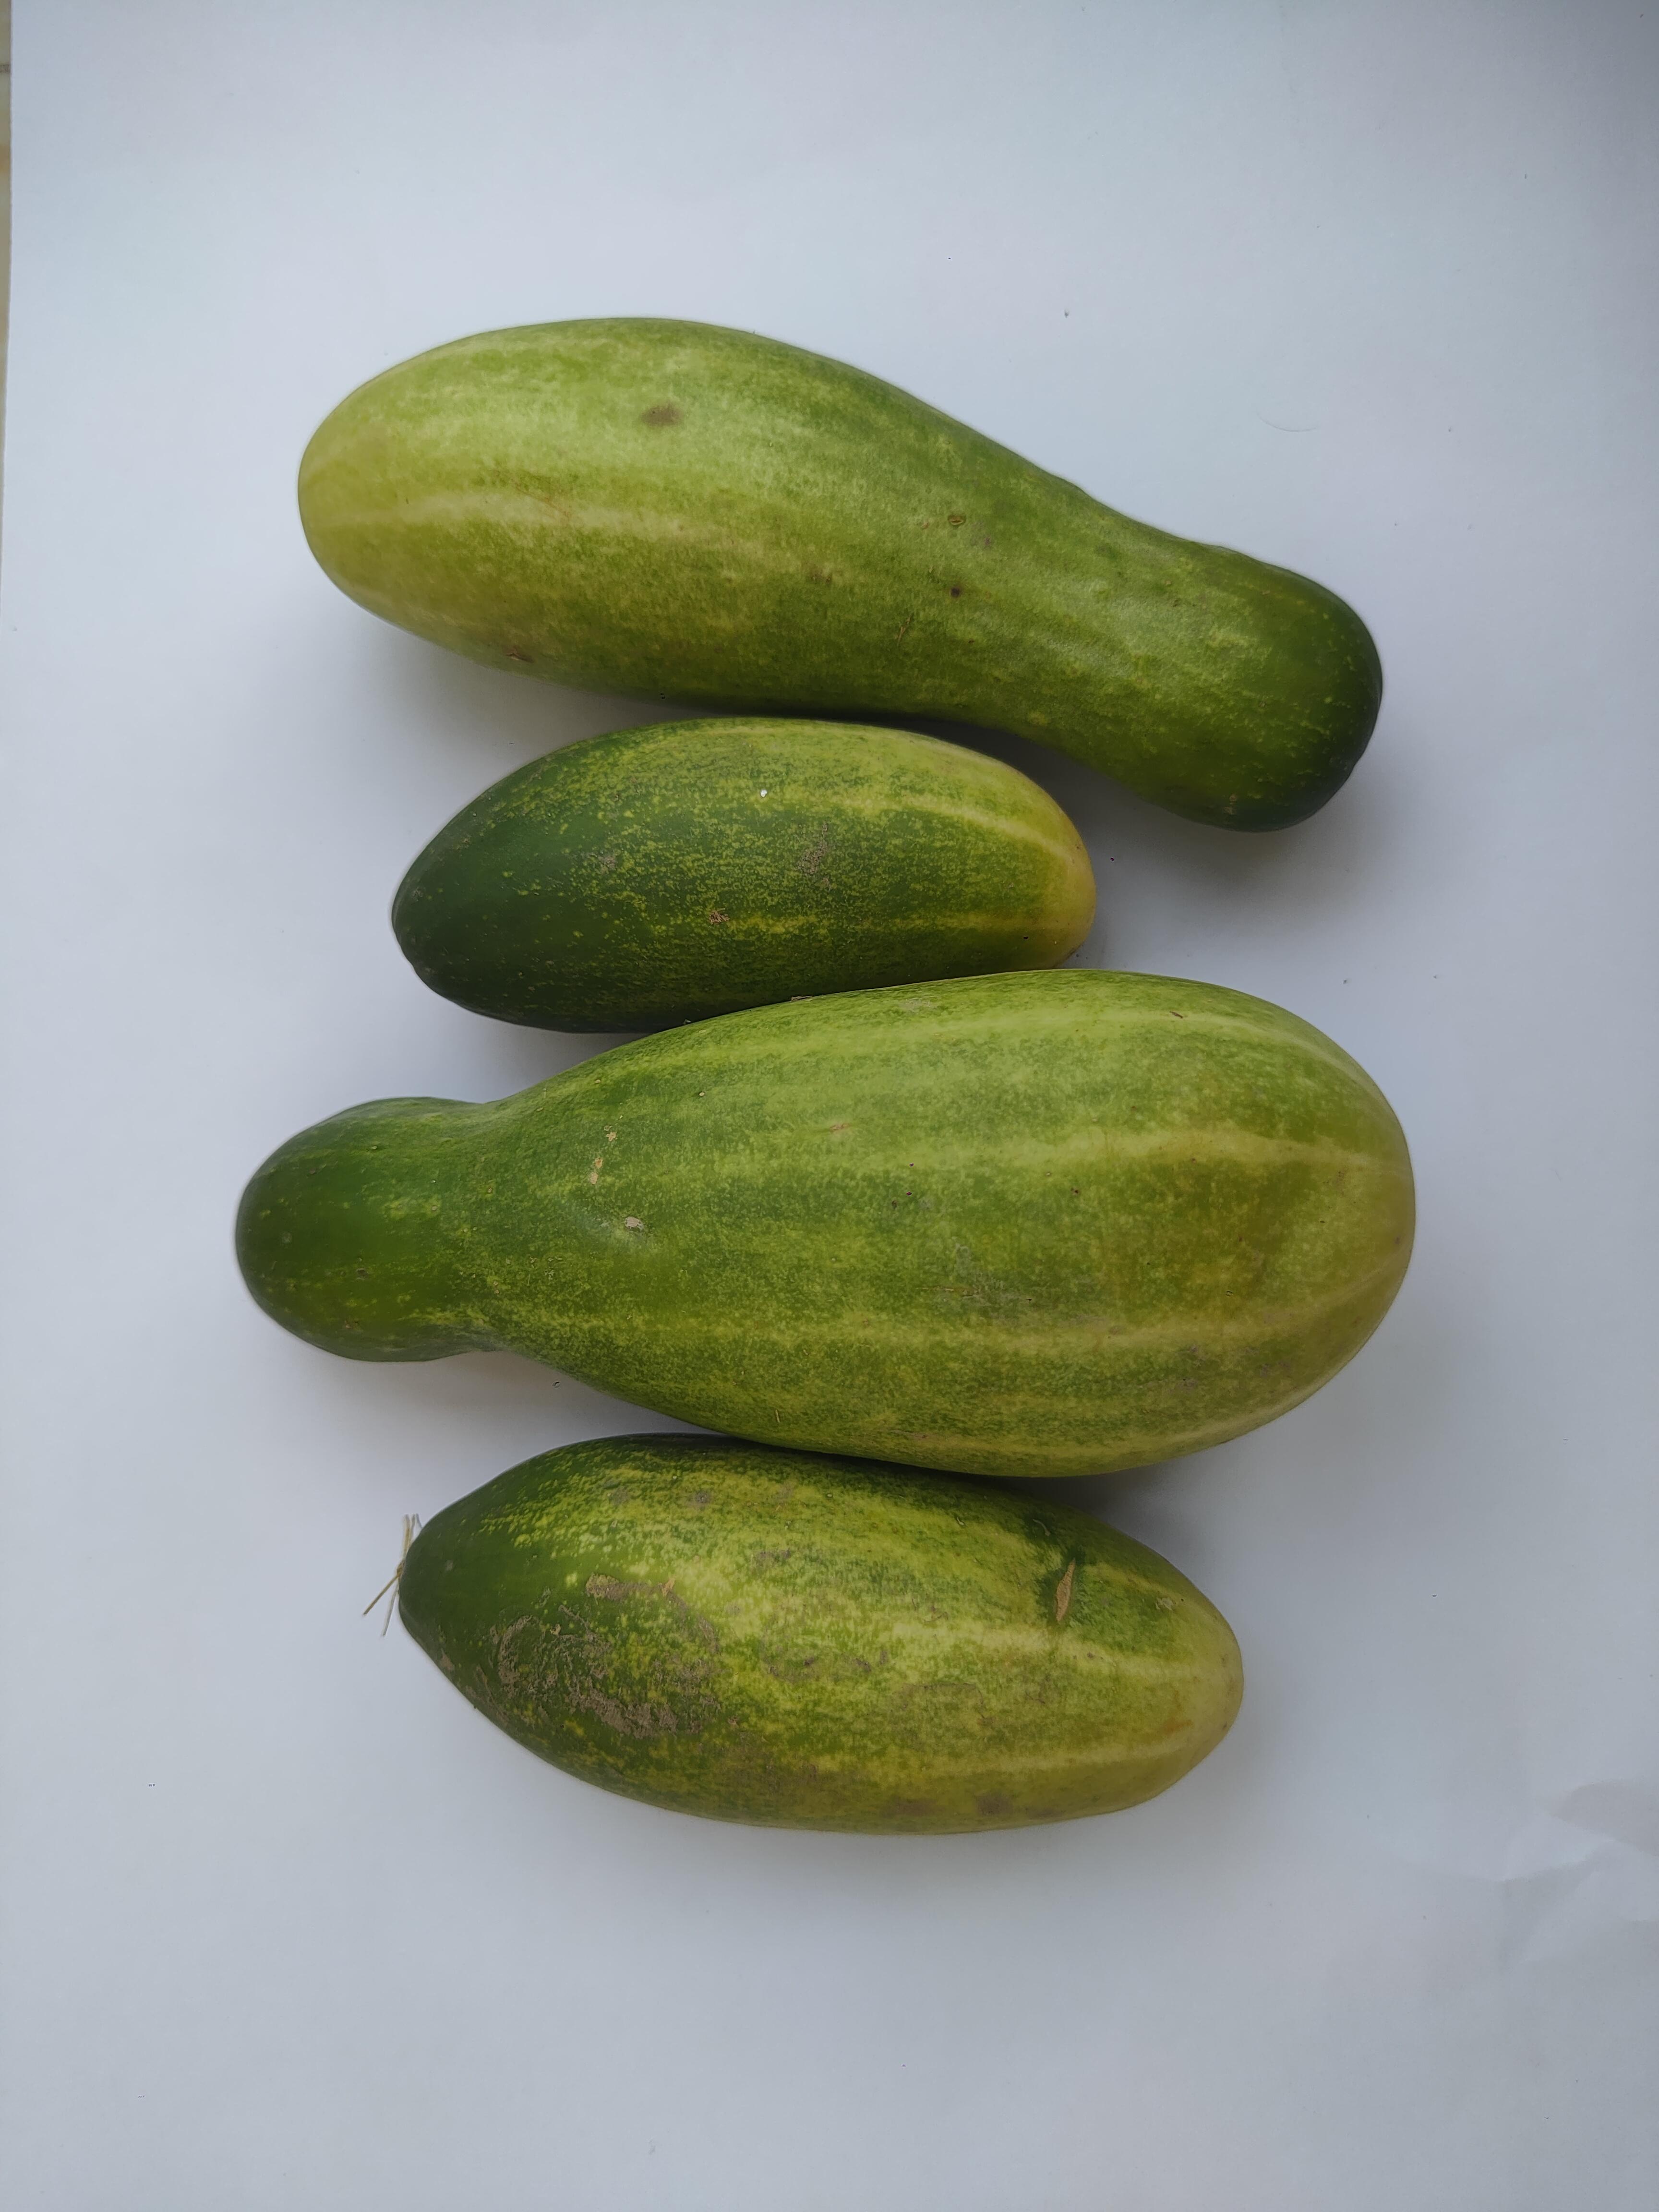
Label: Cucumber